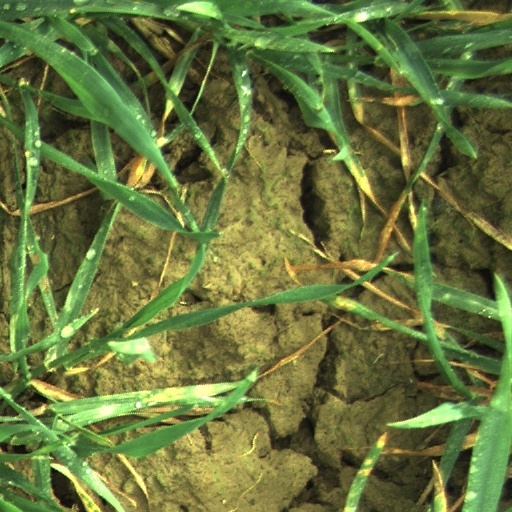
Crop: wheat